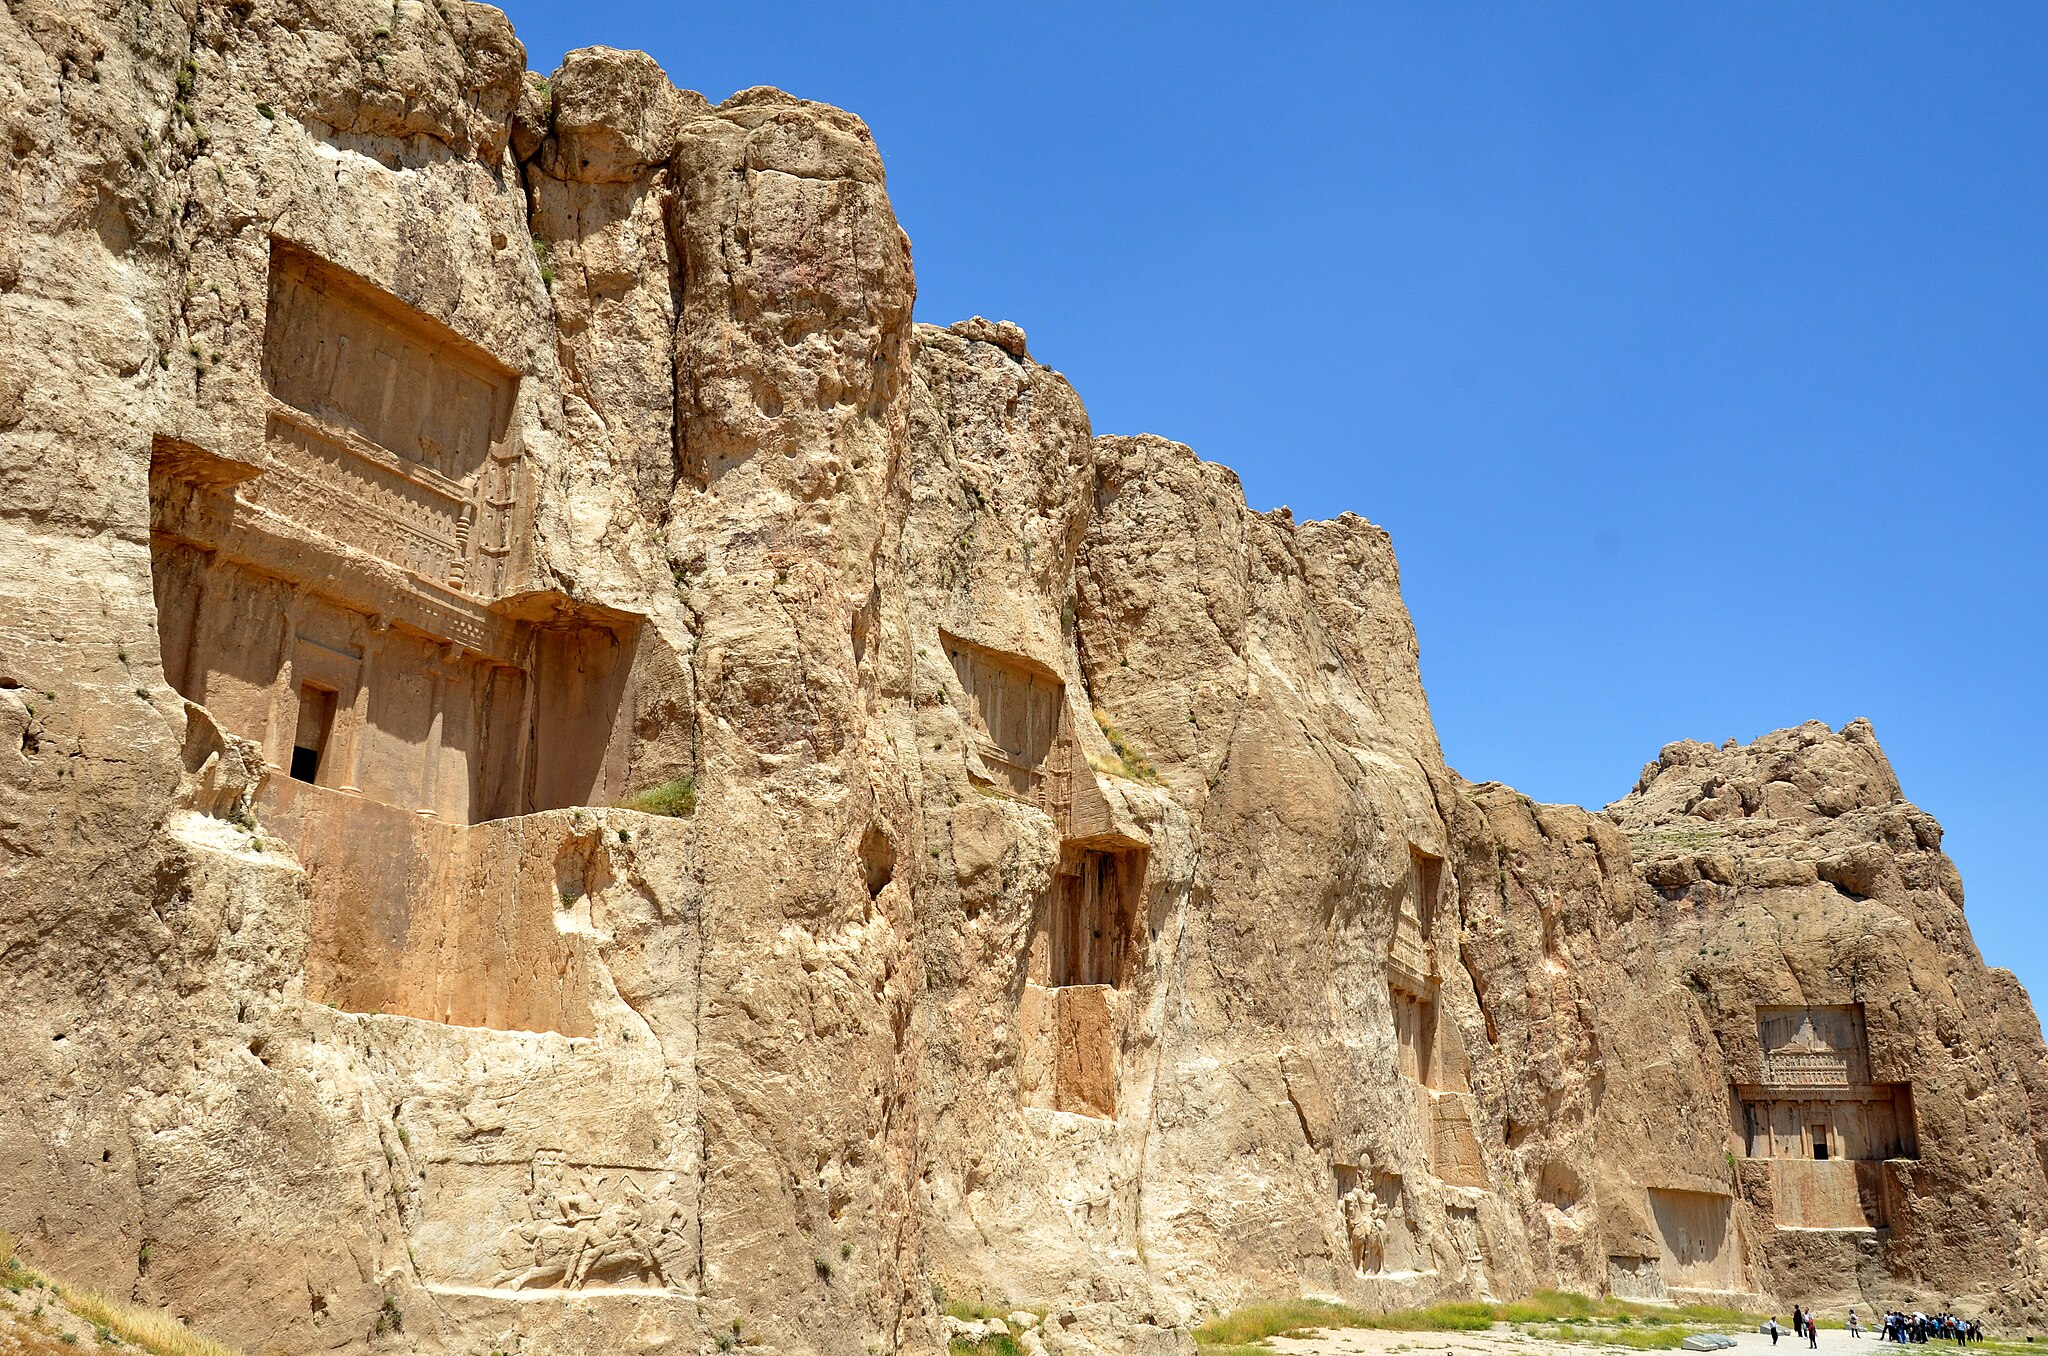
Title: Naghsh Rostam - panoramio (1)
Description: Naghsh Rostam
Date: Taken on 26 April 2012
Categories: Naqsh-e Rustam, Panoramio files uploaded by Panoramio upload bot, Panoramio images reviewed by trusted users, Photos from Panoramio, Files with coordinates missing SDC location of creation, Iran photographs taken on 2012-04-26, Photos from Panoramio ID 1317158